Carl Semb

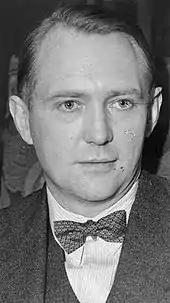
Carl Semb, c. 1938

Carl Semb (19 August 1895 – 16 July 1971) was an internationally renowned Norwegian surgeon and professor at the University of Oslo.